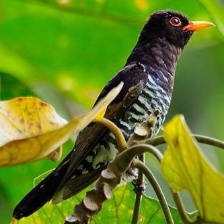
Species: VIOLET CUCKOO
Scientific name:  CHRYSOCOCCYX XANTHORHYNCHUS